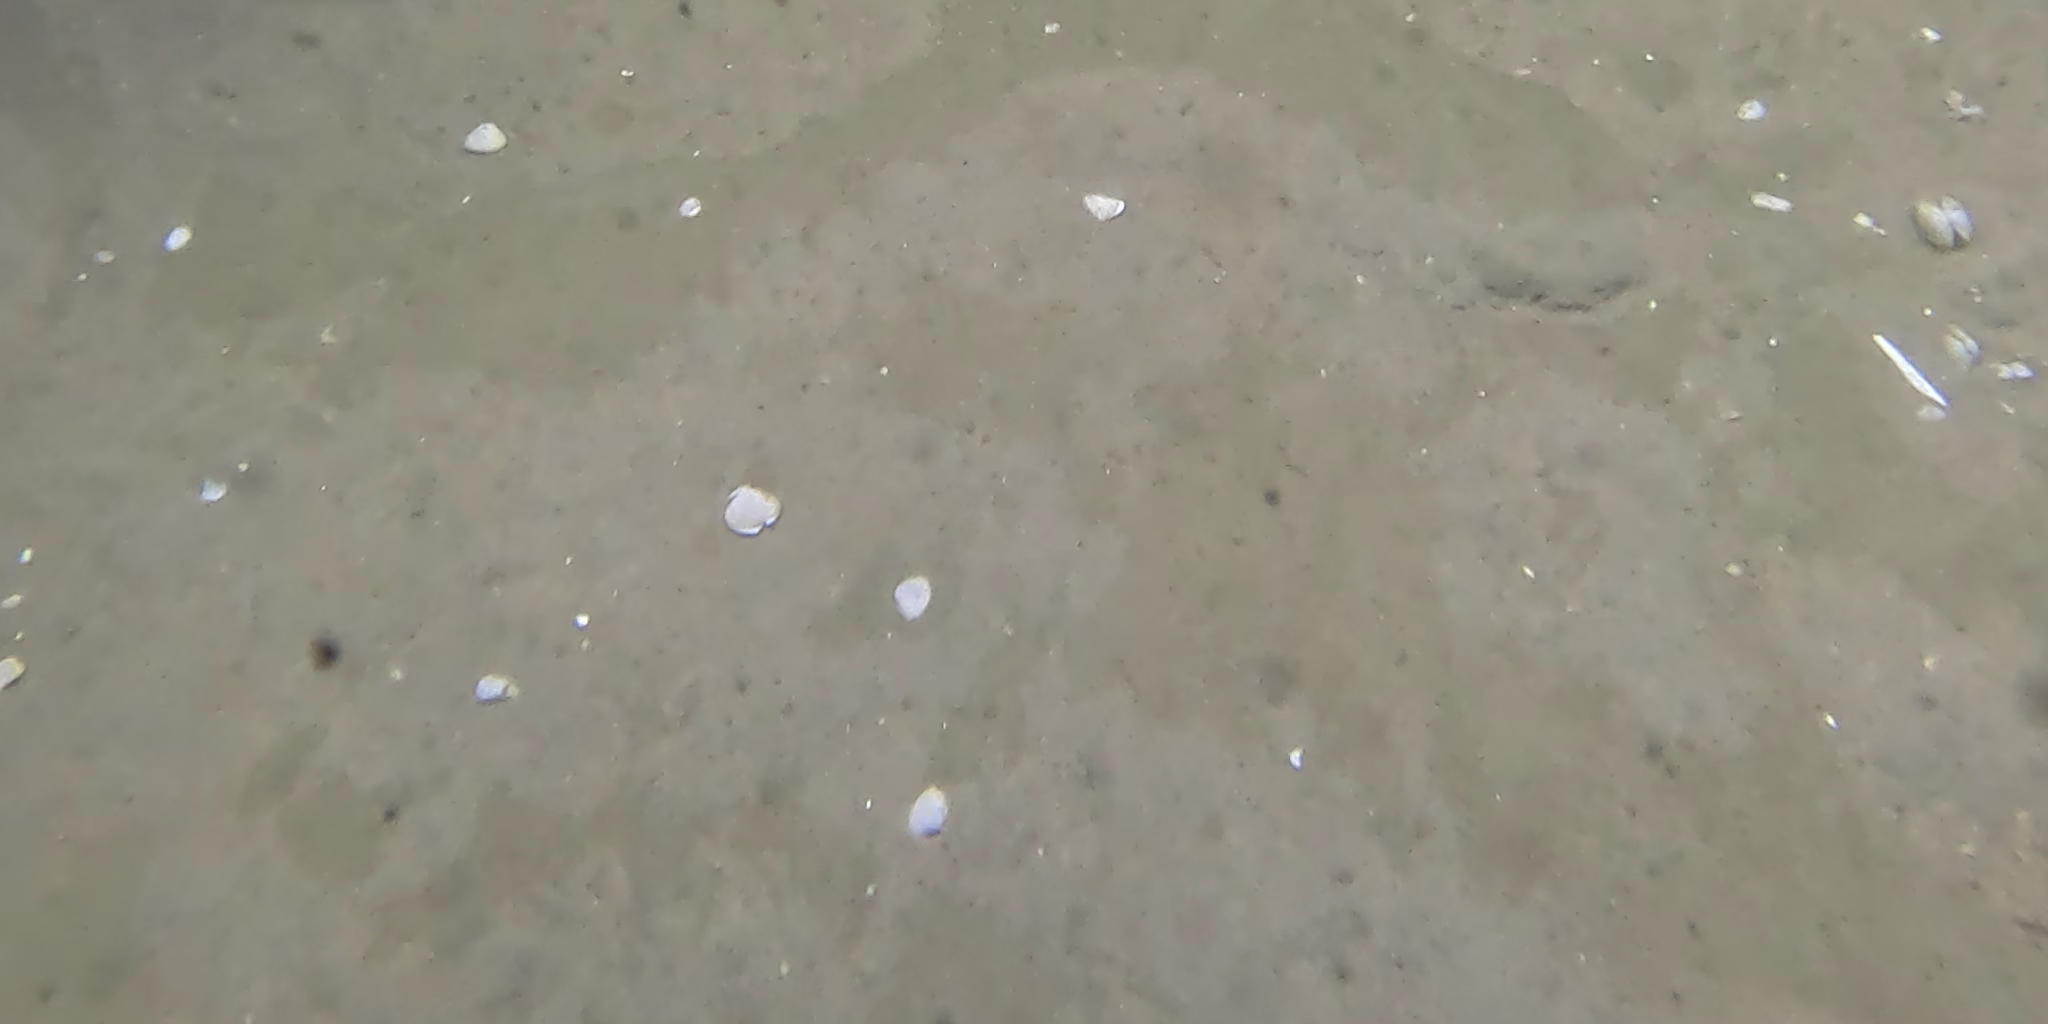
Seabed habitat: sand